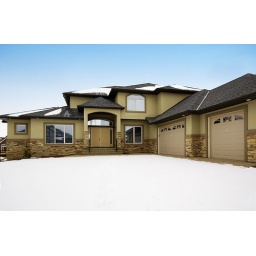
Added the blue sky in PS.